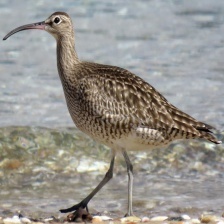
Species: WHIMBREL
Scientific name: NUMENIUS PHAEOPUS